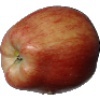
Label: Apple Red 1